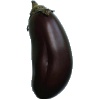
Label: Eggplant 1